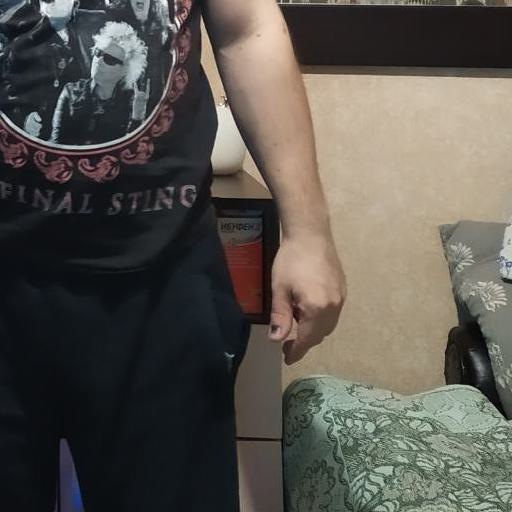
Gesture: no_gesture